Glossary of Broken Dreams

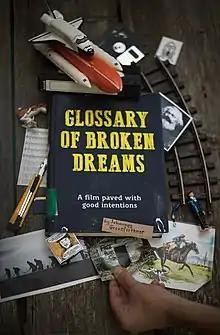
"Glossary of Broken Dreams", theatrical release poster (2018).

Glossary of Broken Dreams is a 2018 Austrian/American documentary film directed by Johannes Grenzfurthner. The essayistic feature film tries to present an overview of political concepts such as freedom, privacy, identity, resistance, etc.